2010 IIHF Challenge Cup of Asia

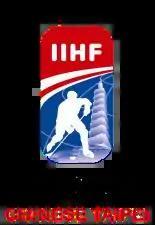

The 2010 IIHF Challenge Cup of Asia took place in Taiwan from 29 March to 4 April. It was the third annual event, and was run by the International Ice Hockey Federation (IIHF). The games were played in the Taipei Arena in Taipei City. Chinese Taipei won the championship, winning four of its five games and defeating United Arab Emirates in the final 3–2.